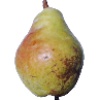
Label: pear_williams